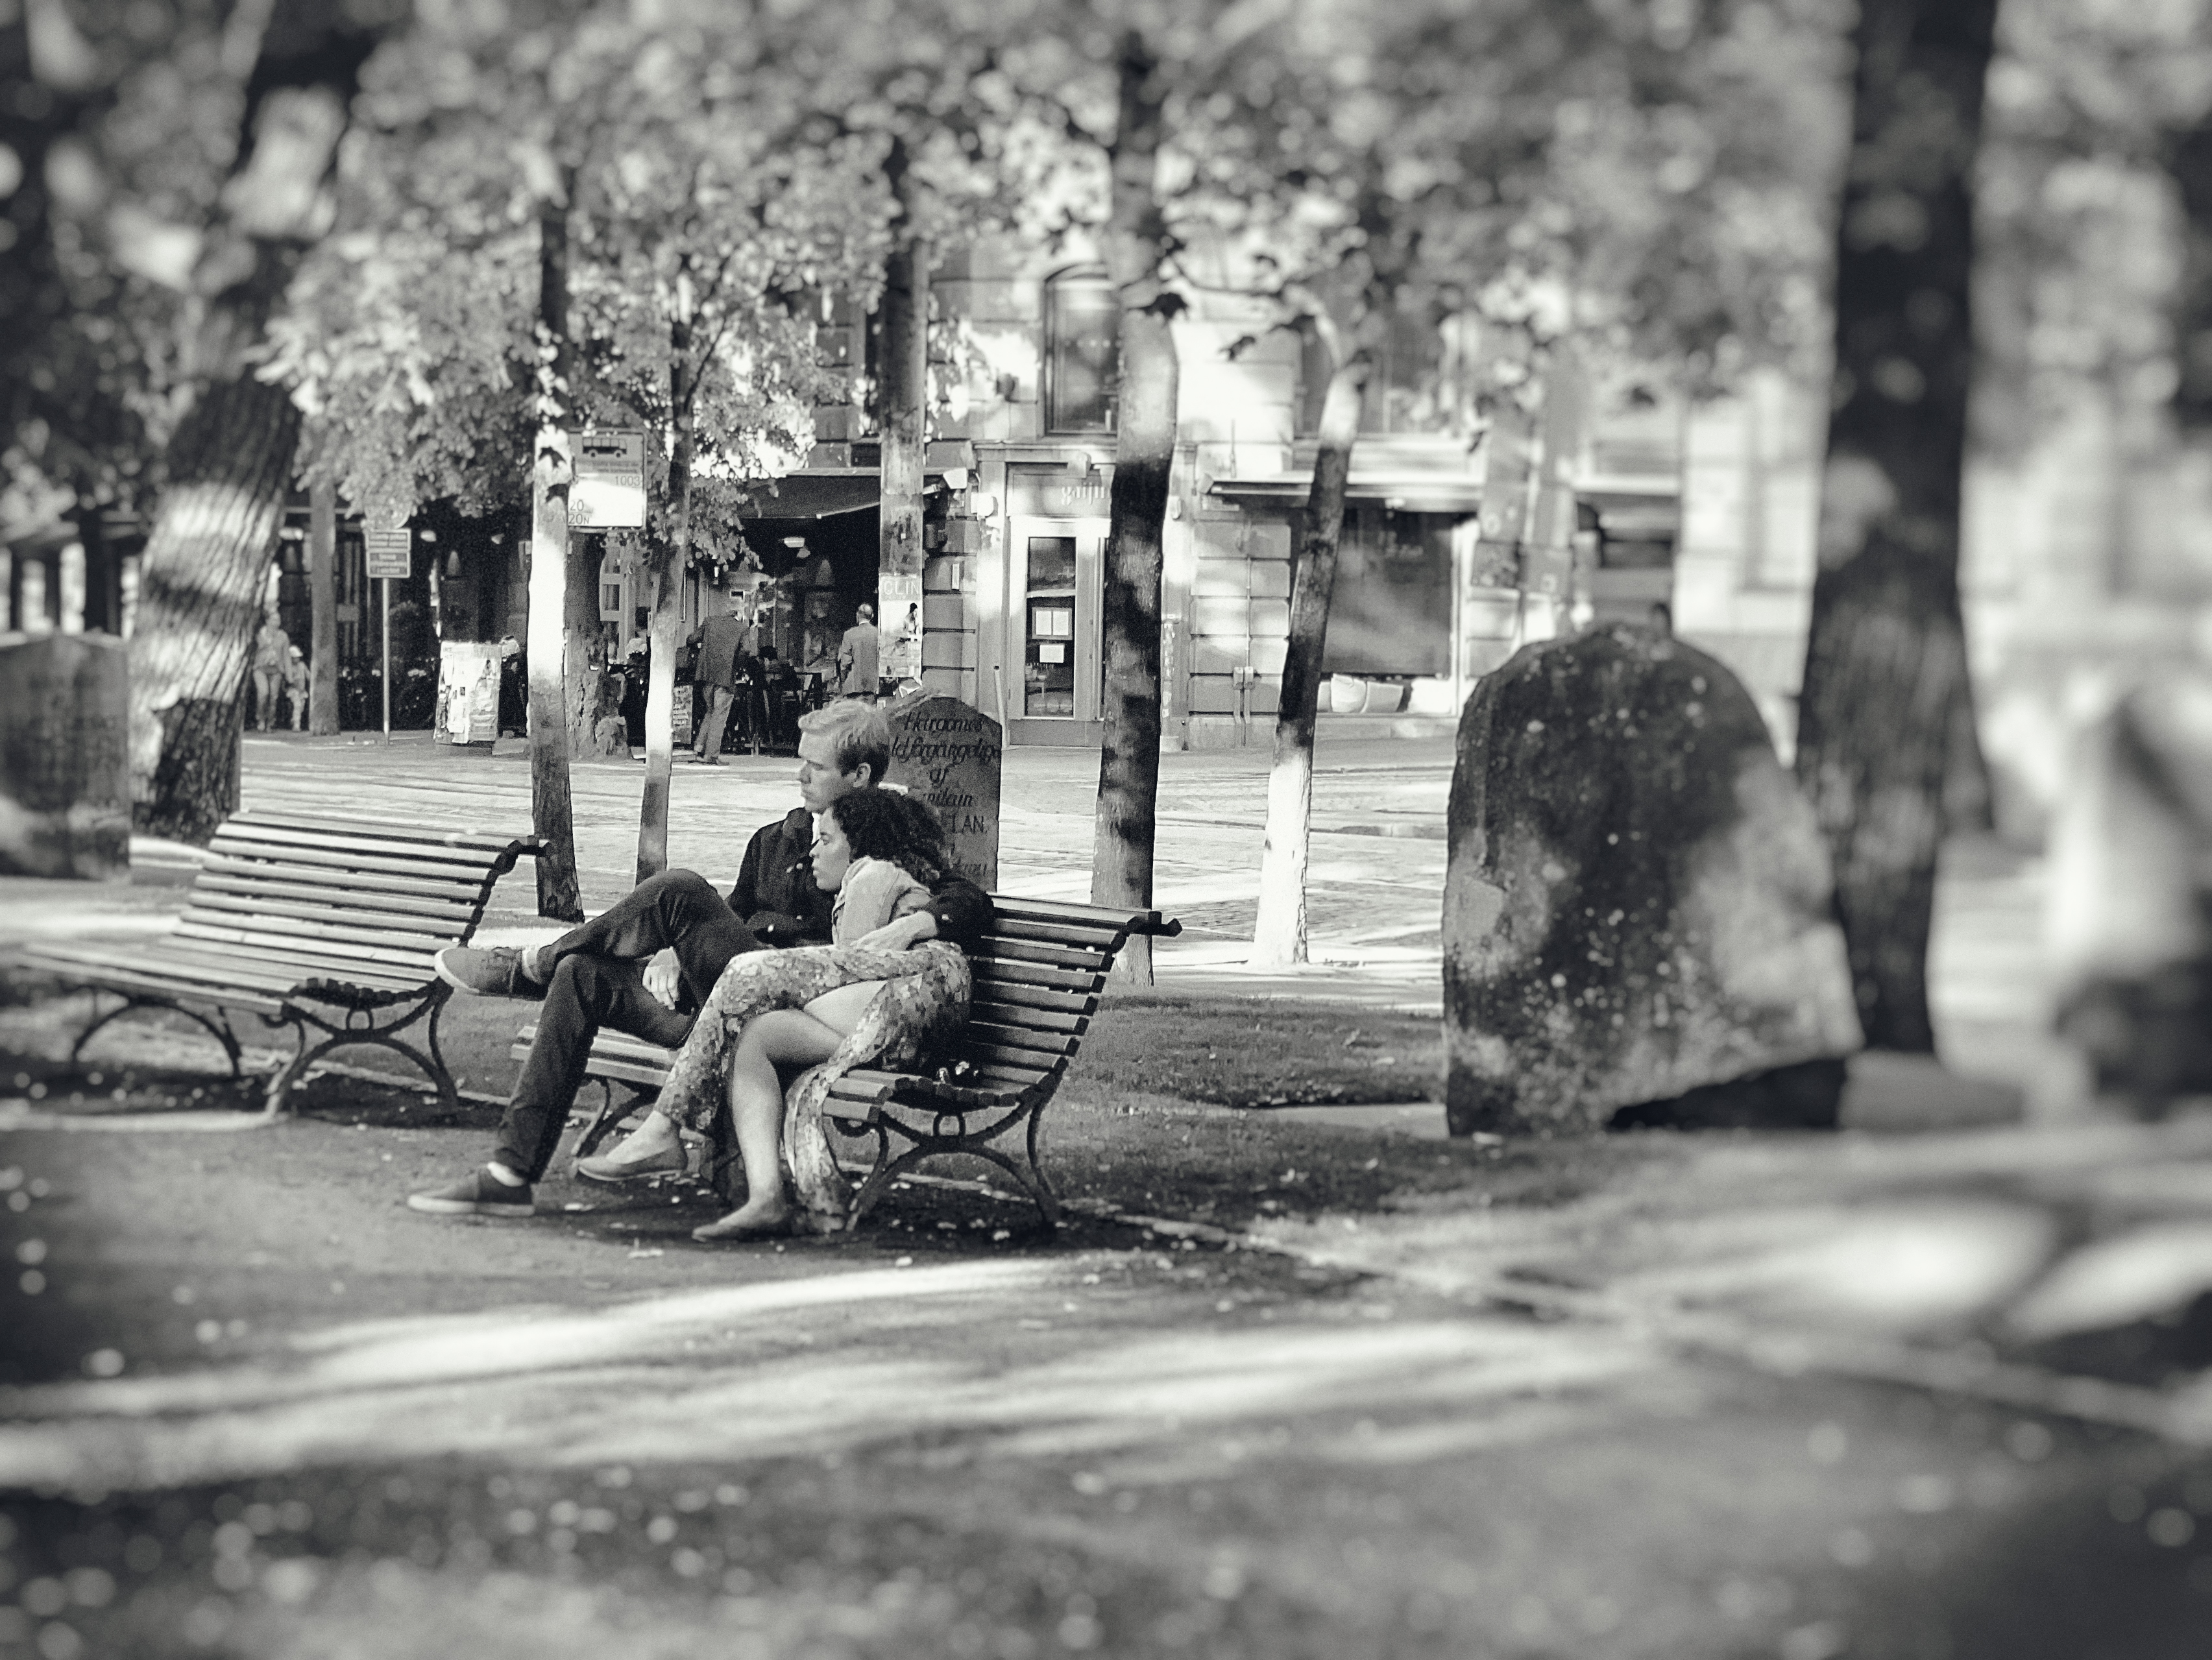
outdoor, snow, winter, blur, black and white, people, road, bench, street, photography, old, love, park, weather, couple, church, monochrome, season, trees, mono, infrastructure, photograph, finland, helsinki, vanha, kirkkopuisto, monochrome photography